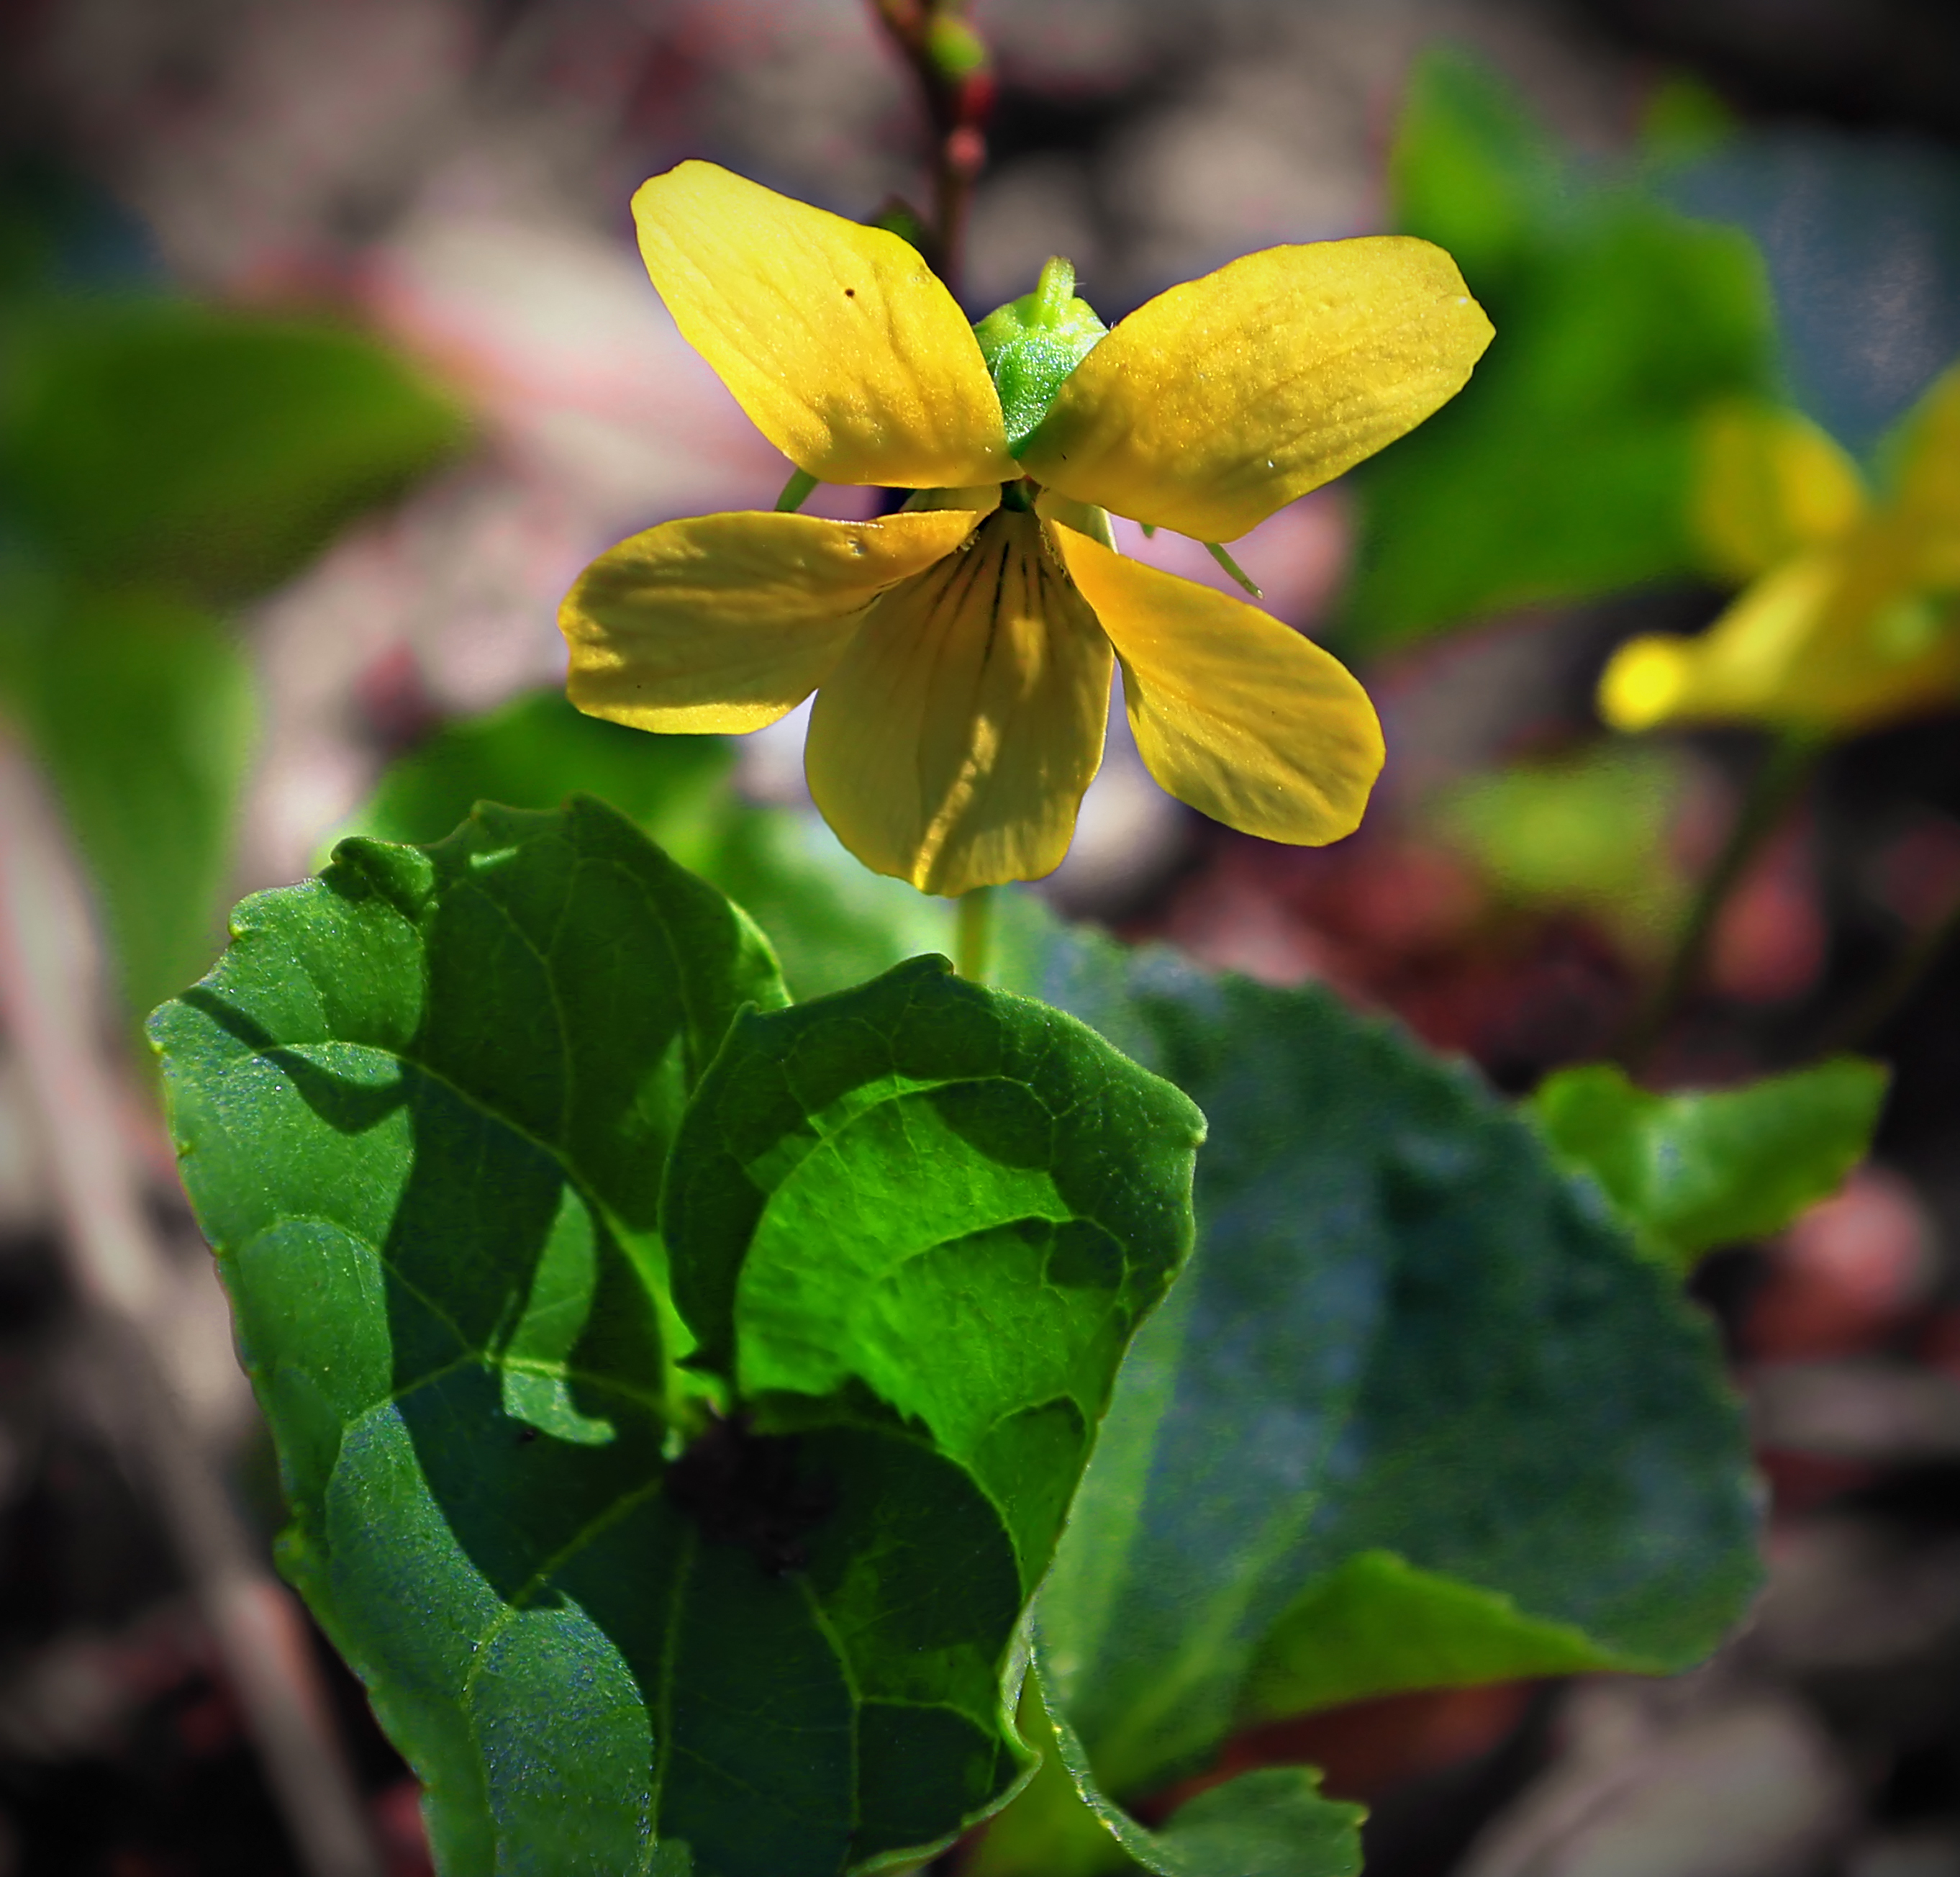
nature, plant, hiking, leaf, flower, petal, spring, green, macro, botany, yellow, flora, plants, wildflower, flowers, creativecommons, vegetation, wildflowers, newjersey, warrencounty, knowltontownship, violets, viola, macro photography, pansy, flowering plant, yellowviolets, roundleafyellowviolets, annual plant, land plant, violet family